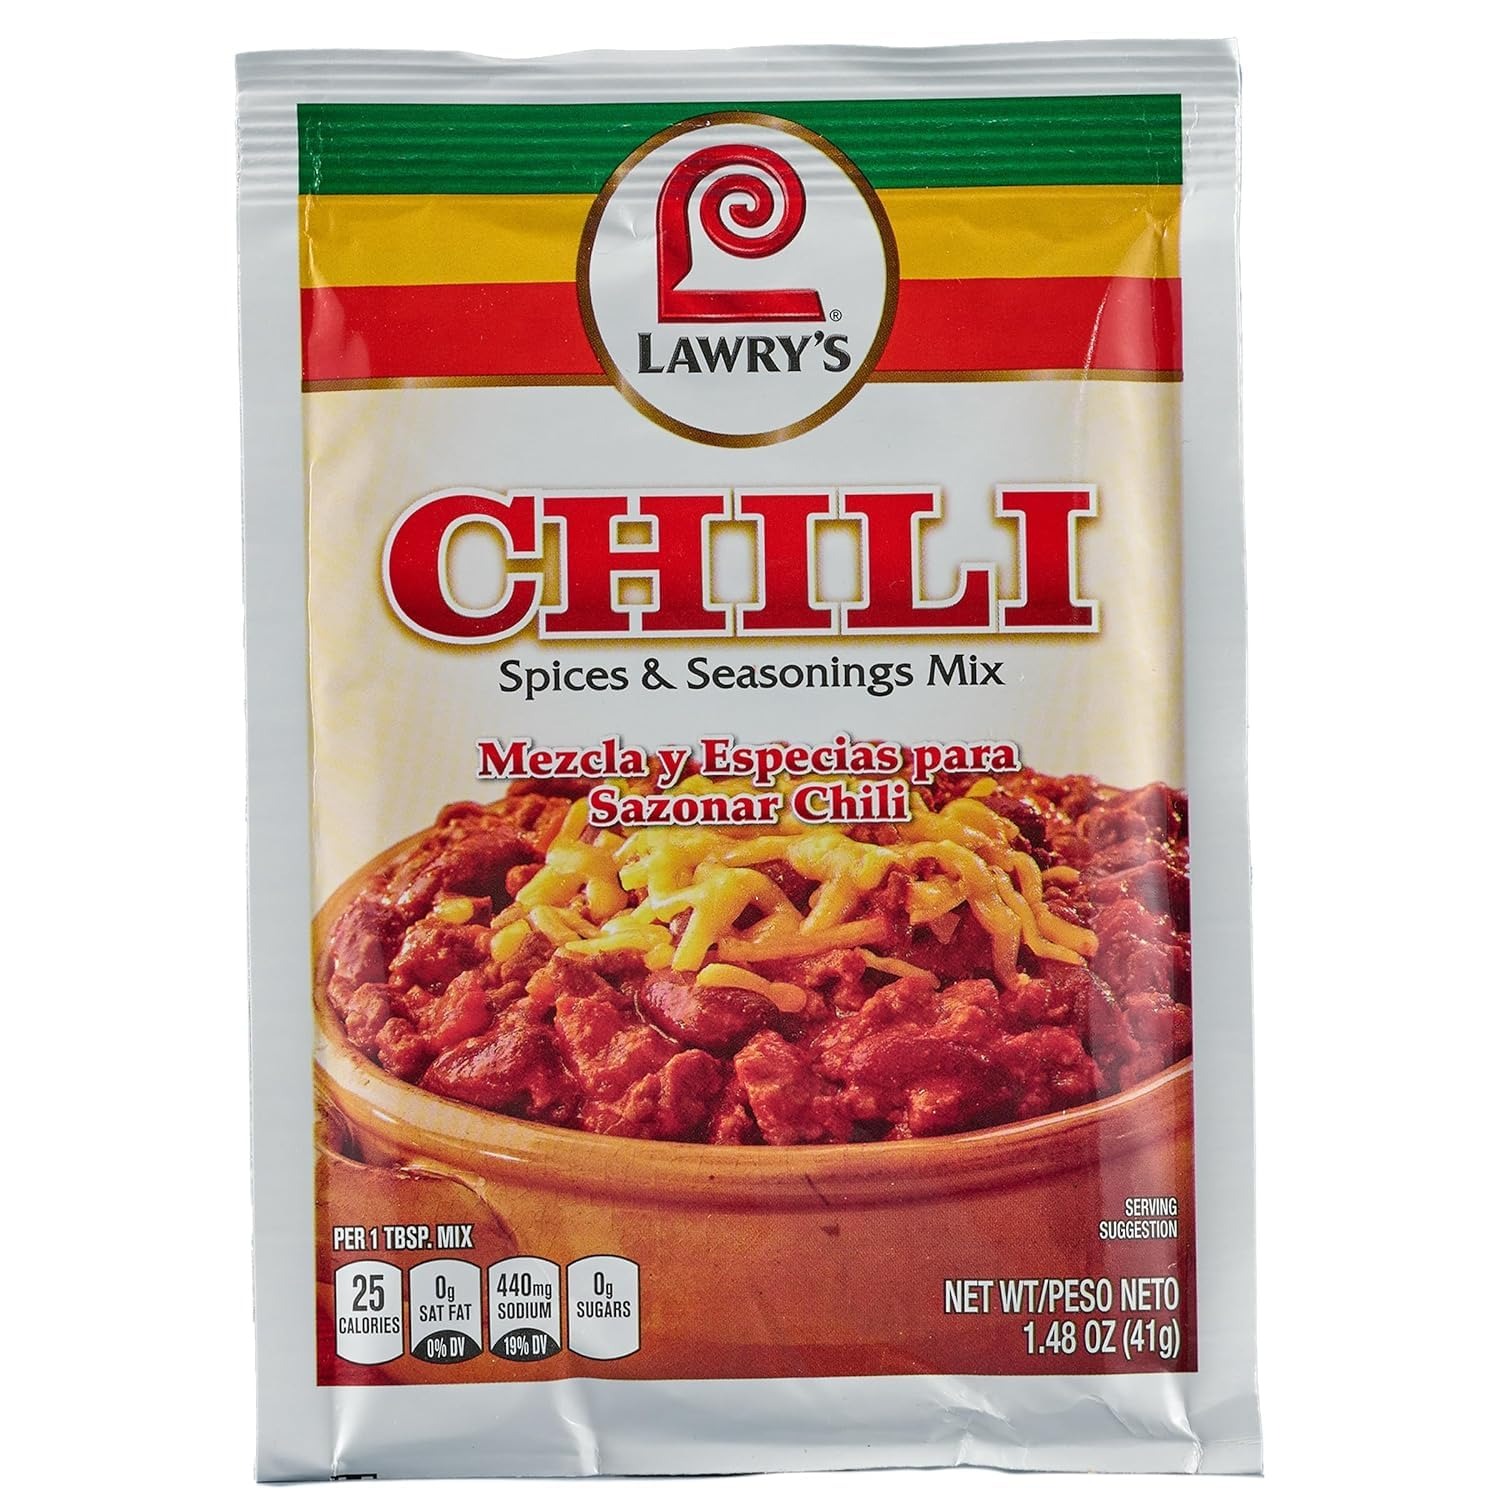
Item Name: LAWRYS Spices & Seasonings Chili 1.48 OZ(Pack of 3)
Bullet Point 1: Flavorful Blend: A mix of chili pepper, cumin, oregano, paprika, and more.
Bullet Point 2: Convenient Packaging: Each packet contains 1.48 ounces of seasoning mix.
Bullet Point 3: Perfect for Chili: Specifically crafted to enhance the flavor of your chili dishes.
Bullet Point 4: Easy to Use: Simply add to your chili for a delicious, savory, and slightly spicy taste.
Bullet Point 5: Pack of 3: Provides ample seasoning for multiple batches of chili.
Product Description: Enhance your chili dishes with Lawry's Chili Spices & Seasonings Mix. This mix combines a flavorful blend of spices, including chili pepper, cumin, oregano, and paprika, with enriched wheat flour, salt, onion, garlic, and cocoa powder processed with alkali. Each packet provides a convenient way to season your chili, offering a perfect balance of savory and spicy flavors. With 1.48 ounces of seasoning per packet and a pack of 3, you'll have plenty to create multiple batches of delicious chili.
Value: 4.44
Unit: Ounce

Price: 10.095